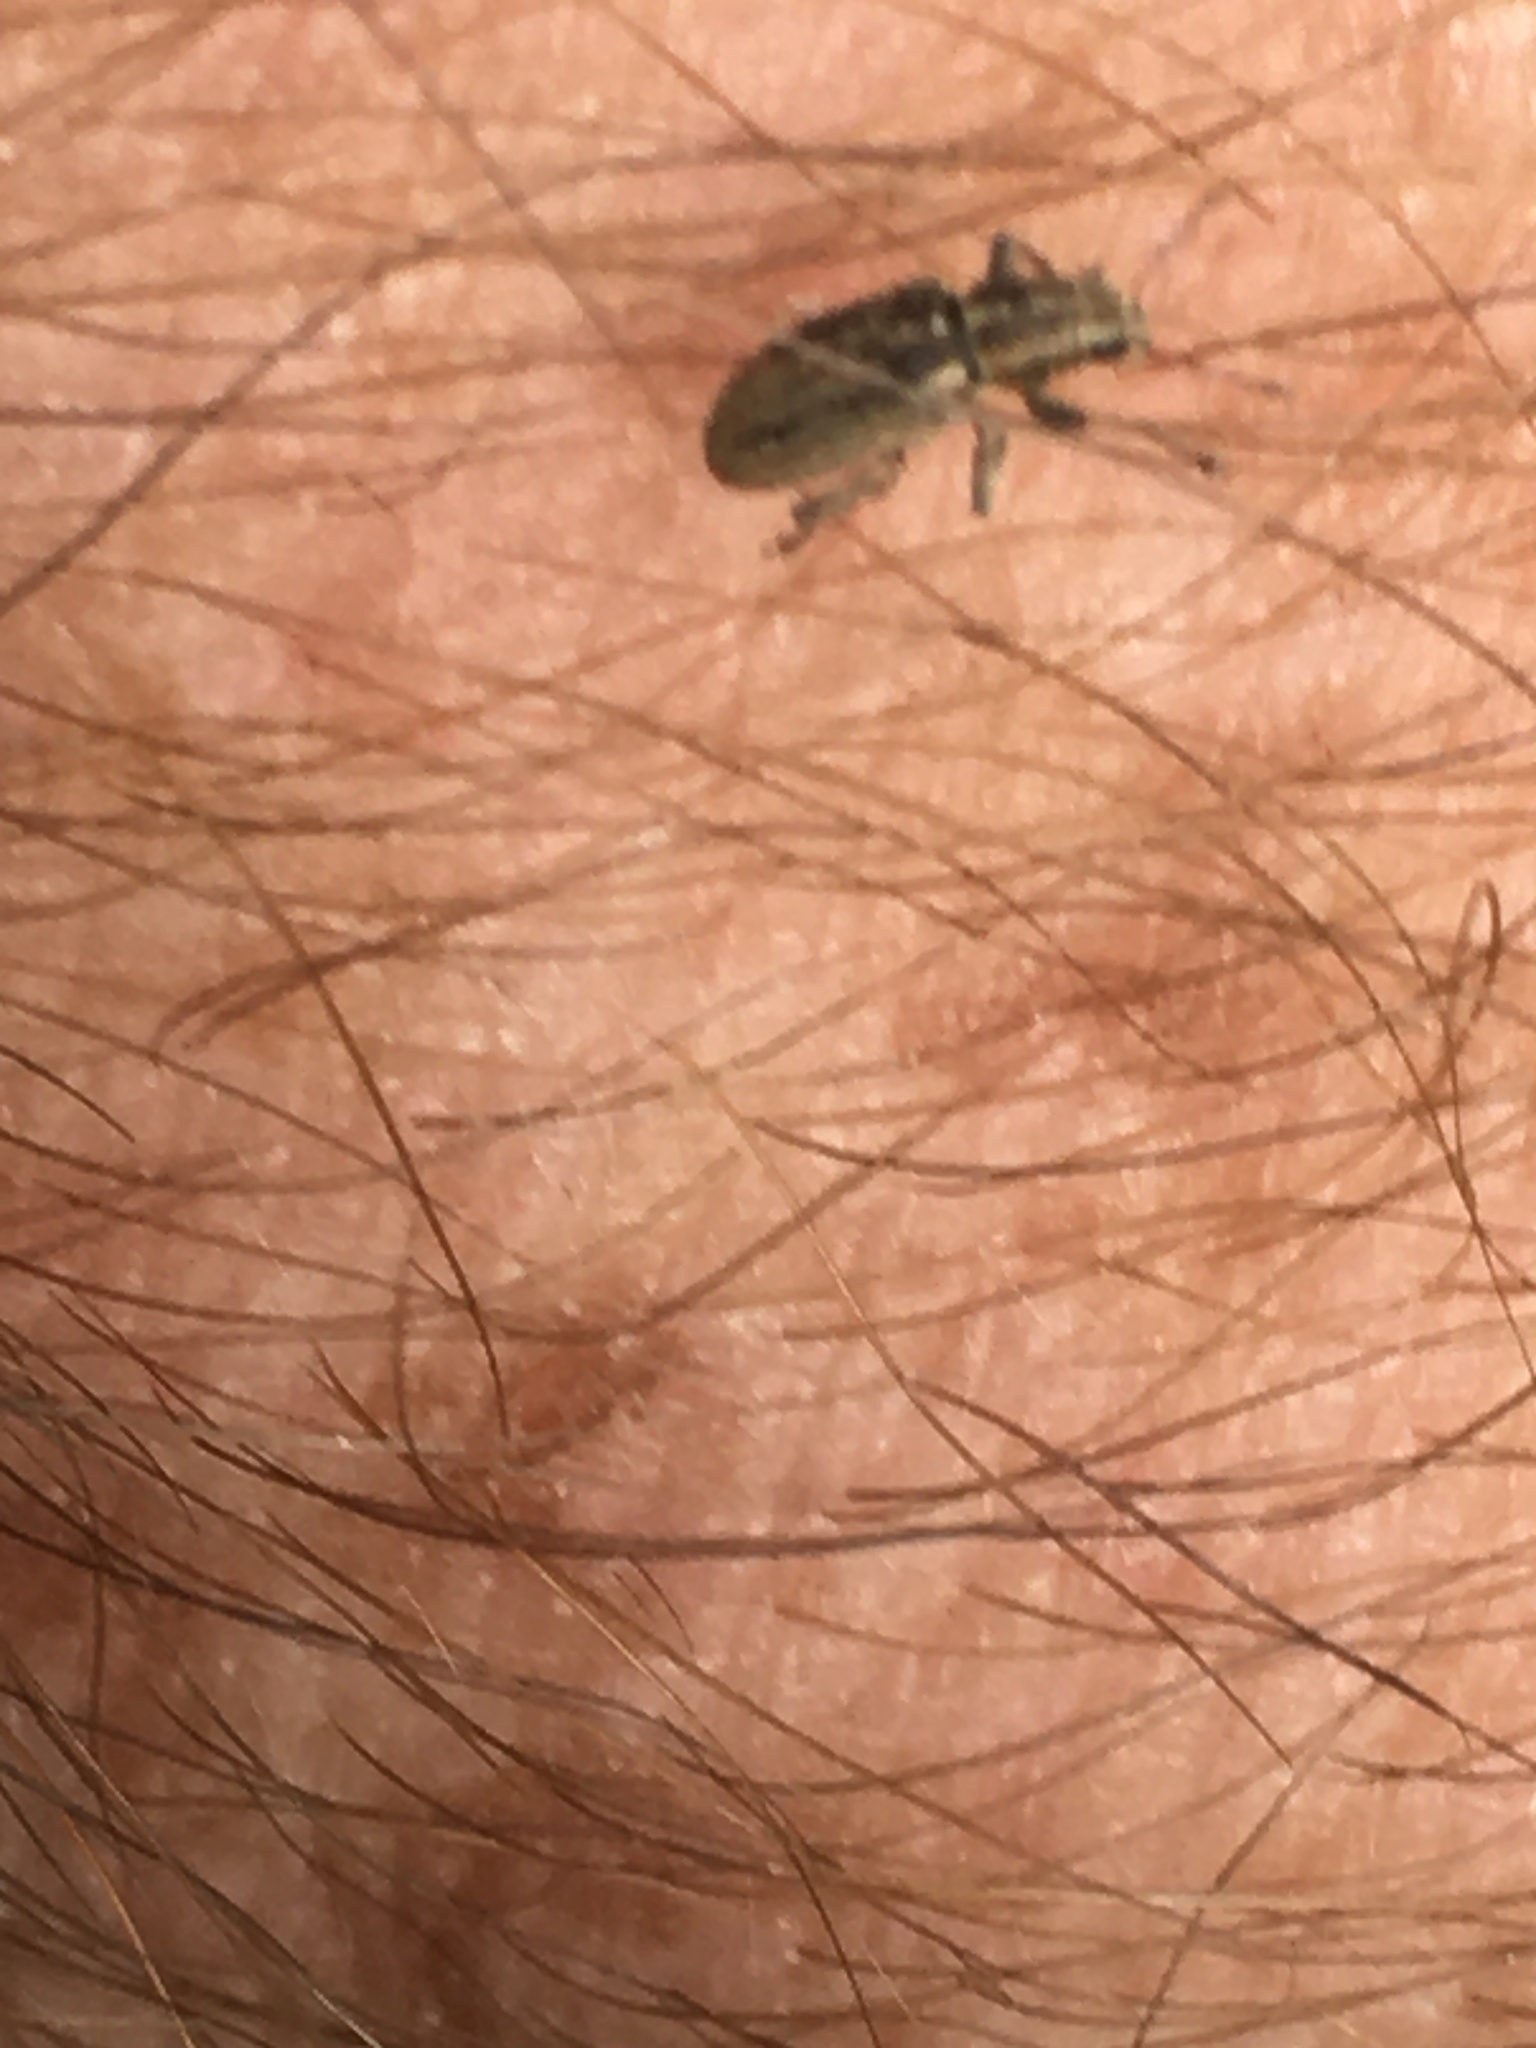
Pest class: pea_leaf_weevil